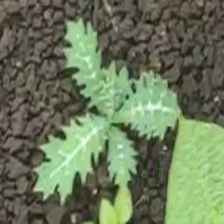
Weed species: Bilayat_(Mexicana_Argemone)